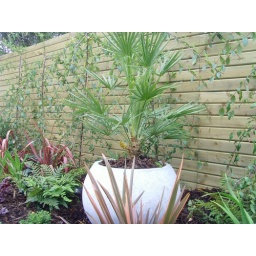
a chalk white planter set against a bespoke horizontal fence